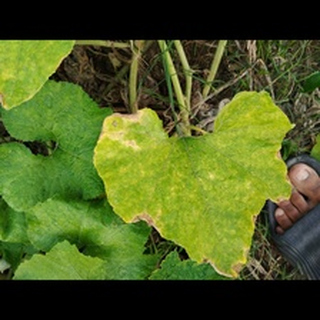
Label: pumpkin_mosaic_disease